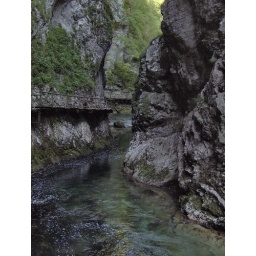
you can see the bridge near the walls